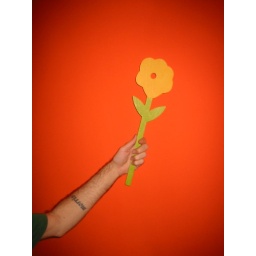
Fake flower against an orange wall.